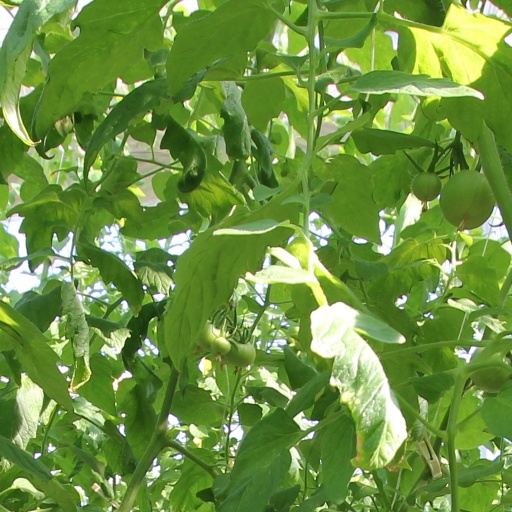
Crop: tomato